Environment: real
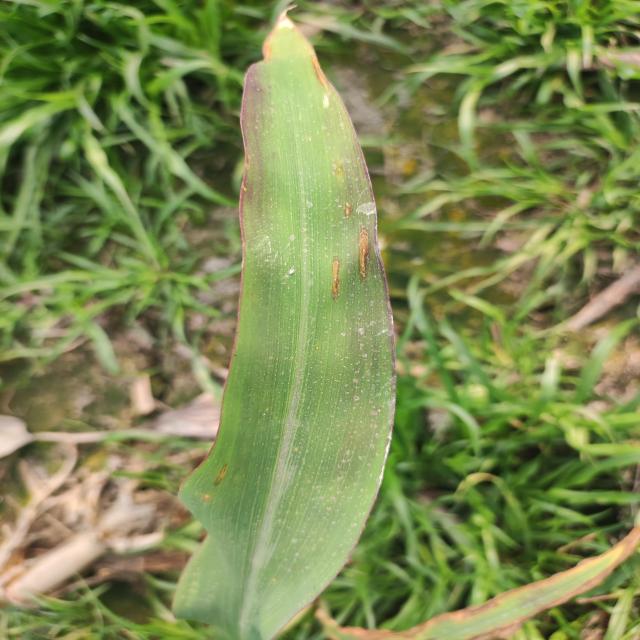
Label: phosphorus_deficiency